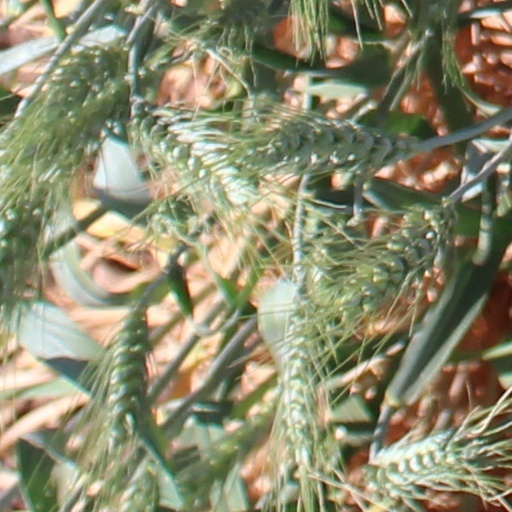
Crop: wheat